Bill Steer

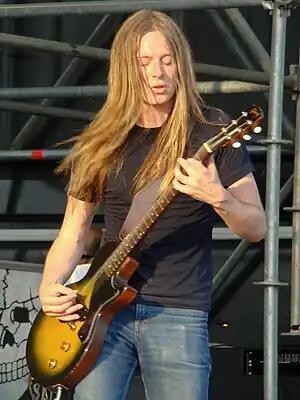
Steer in 2008

In 2008 Steer reunited with his Carcass bandmates (except for drummer Ken Owen, who suffered a cerebral haemorrhage in 1999; Daniel Erlandsson was tapped to play drums in his place) to play at several European festivals such as Wacken '08. In an interview, Steer mentioned that a new Carcass album could hardly be possible. The Carcass reunion show schedule continued through to 2010, playing festivals and headlining a small US tour in 2009. In 2010, Steer briefly hosted a show at the Internet radio station, TotalRock. Since then, besides playing in various bands, including Angel Witch, he has been involved in the "Friday Night Powerhouse" club in London.